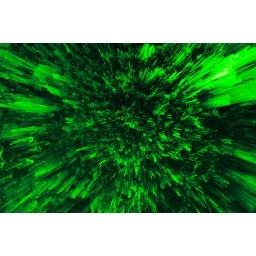
Frozen trees covered by green spot light.